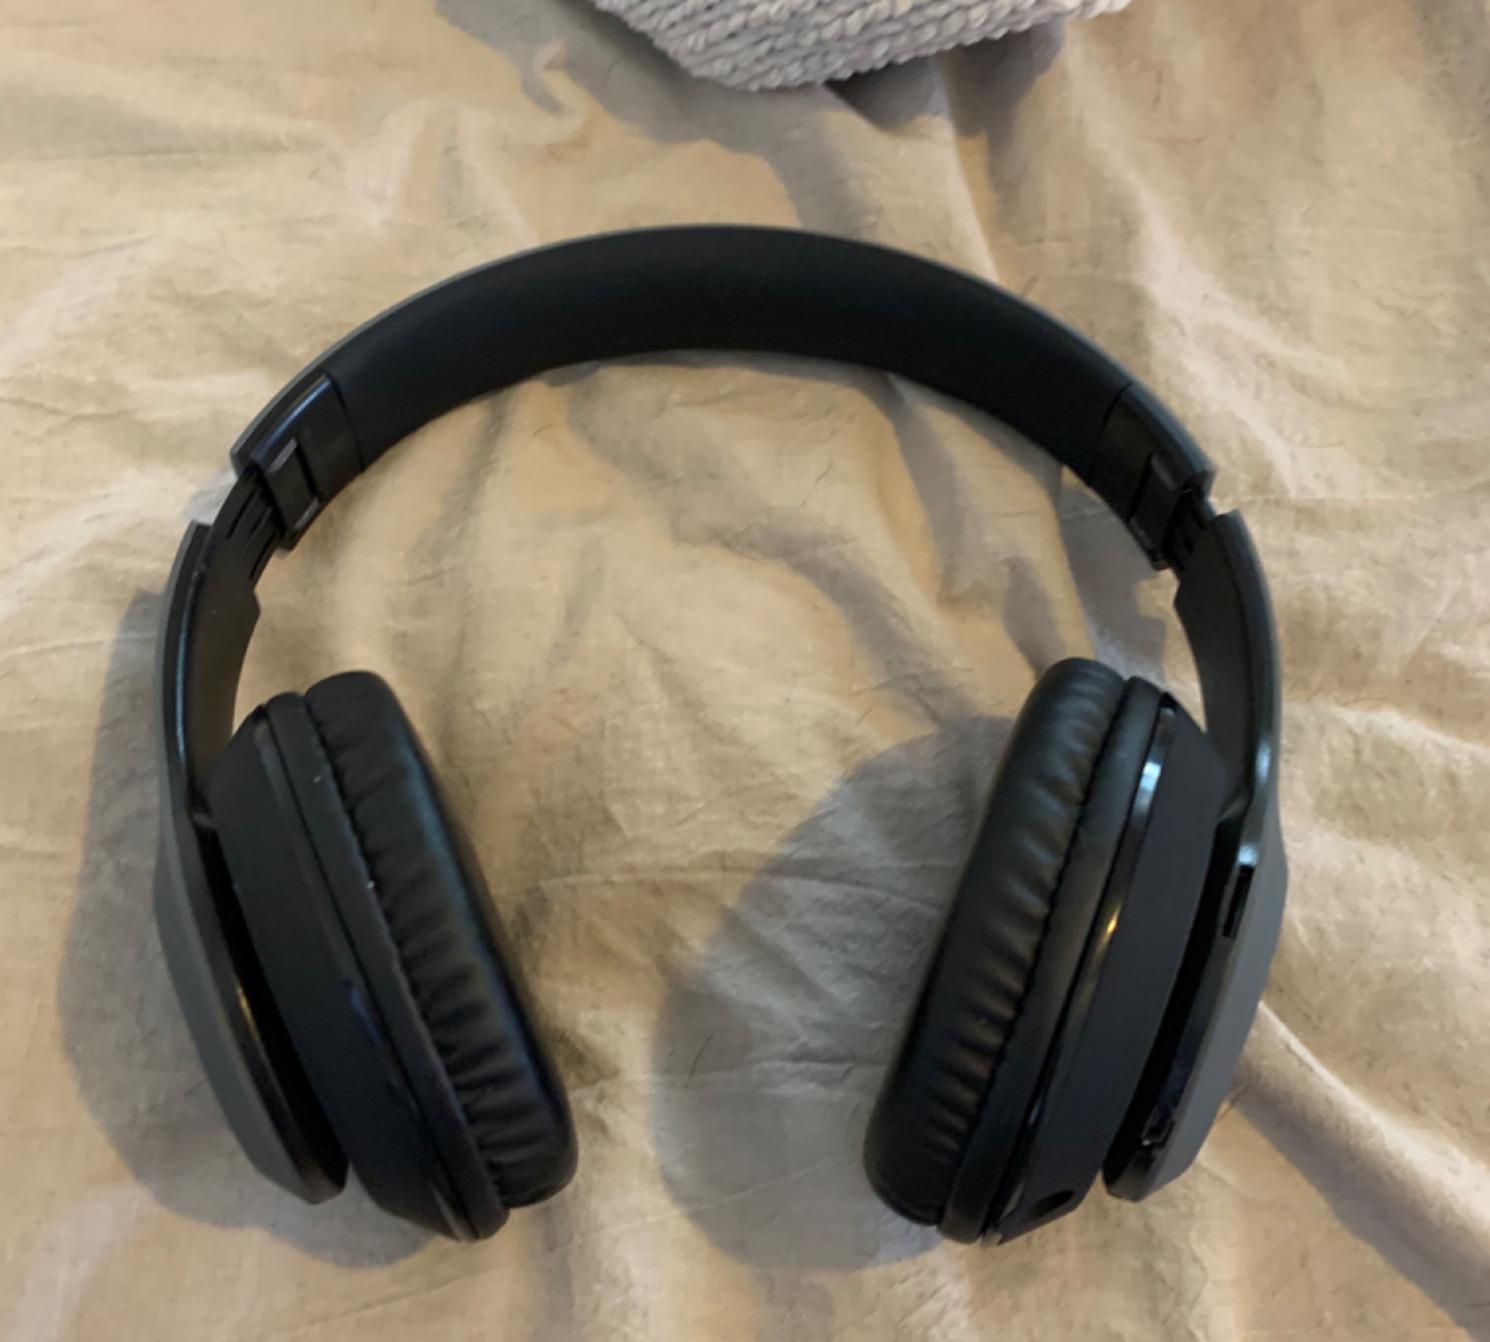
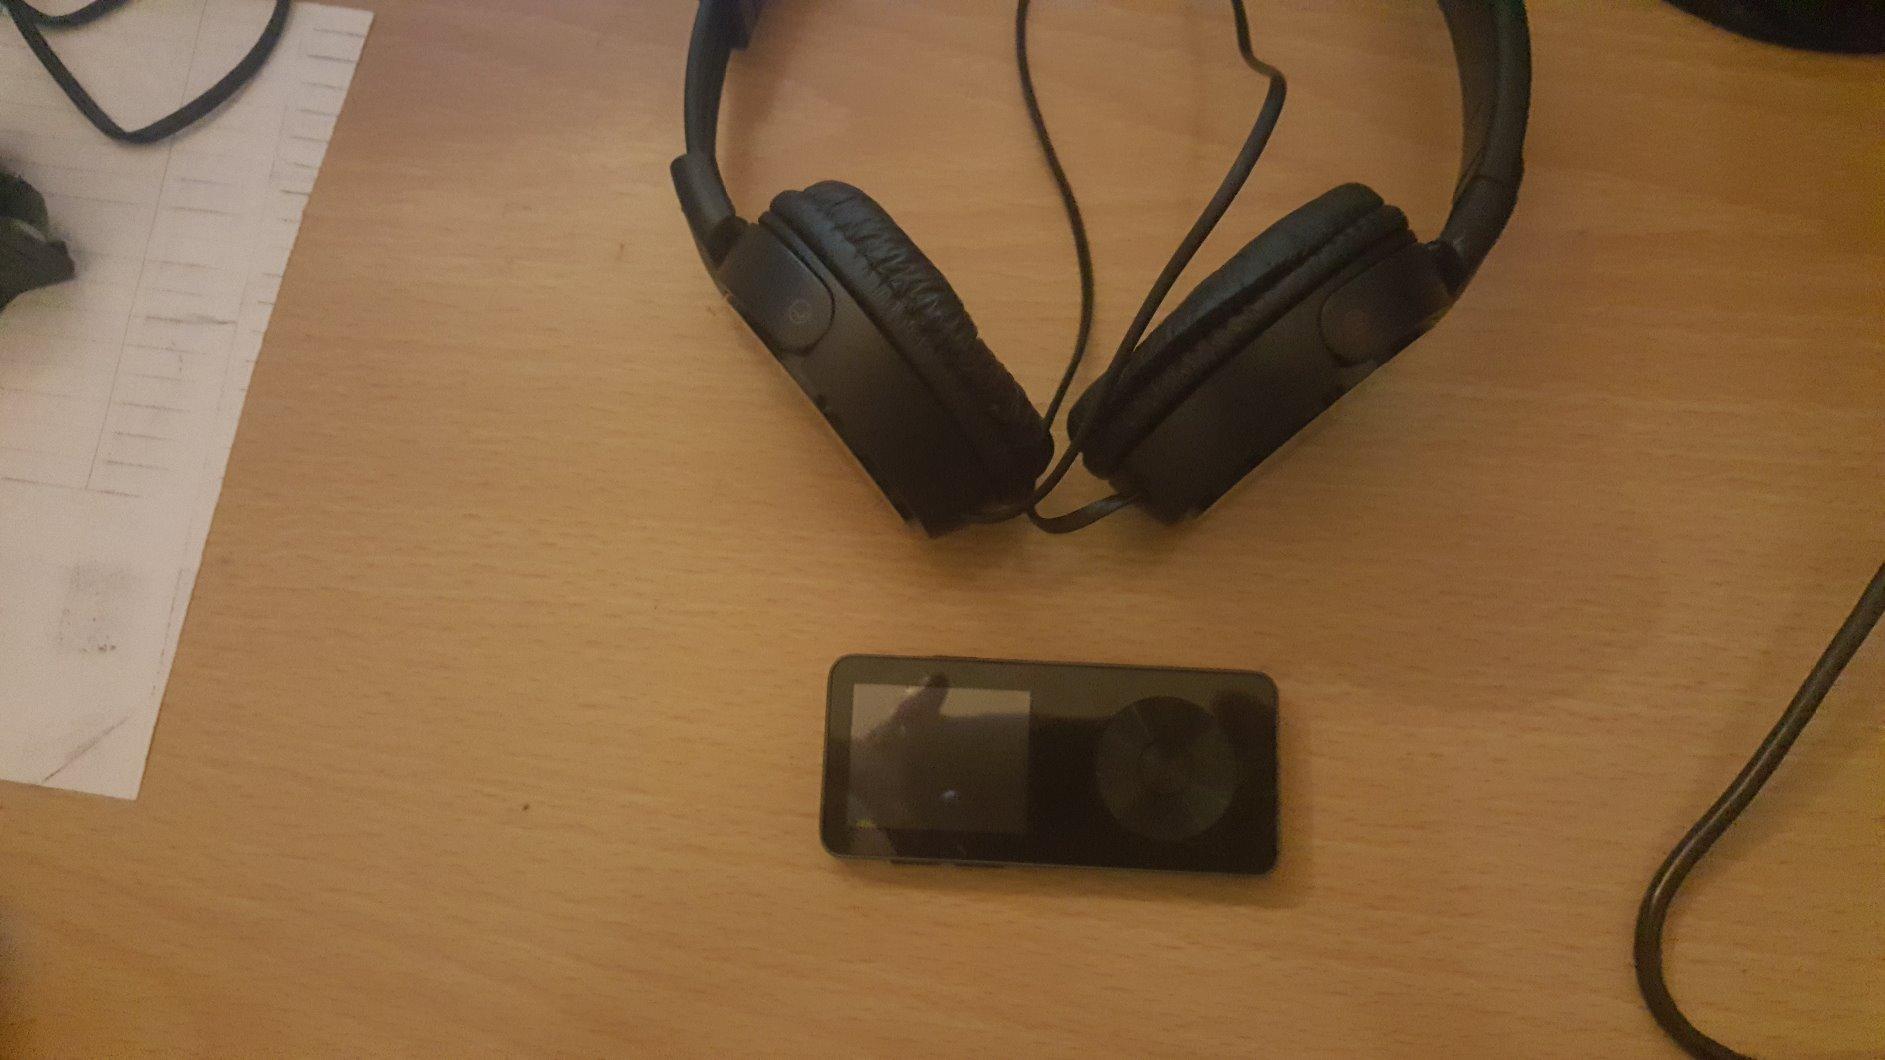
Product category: headphones
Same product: no